Mechanism of sonoluminescence

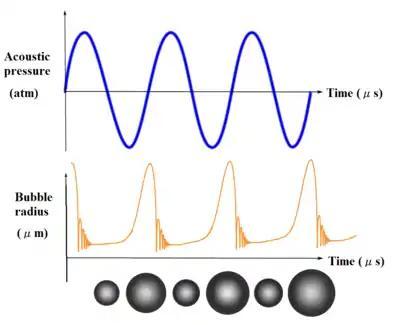
Bubble oscillations correspond to pressure anti-nodes

The effect that different chemicals present in solution have to the velocity of the collapsing bubble has recently been studied. Nonvolatile liquids such as sulfuric and phosphoric acid have been shown to produce flashes of light several nanoseconds in duration with a much slower bubble wall velocity, and producing several thousand-fold greater light emission. This effect is probably masked in SBSL in aqueous solutions by the absorption of light by water molecules and contaminants.